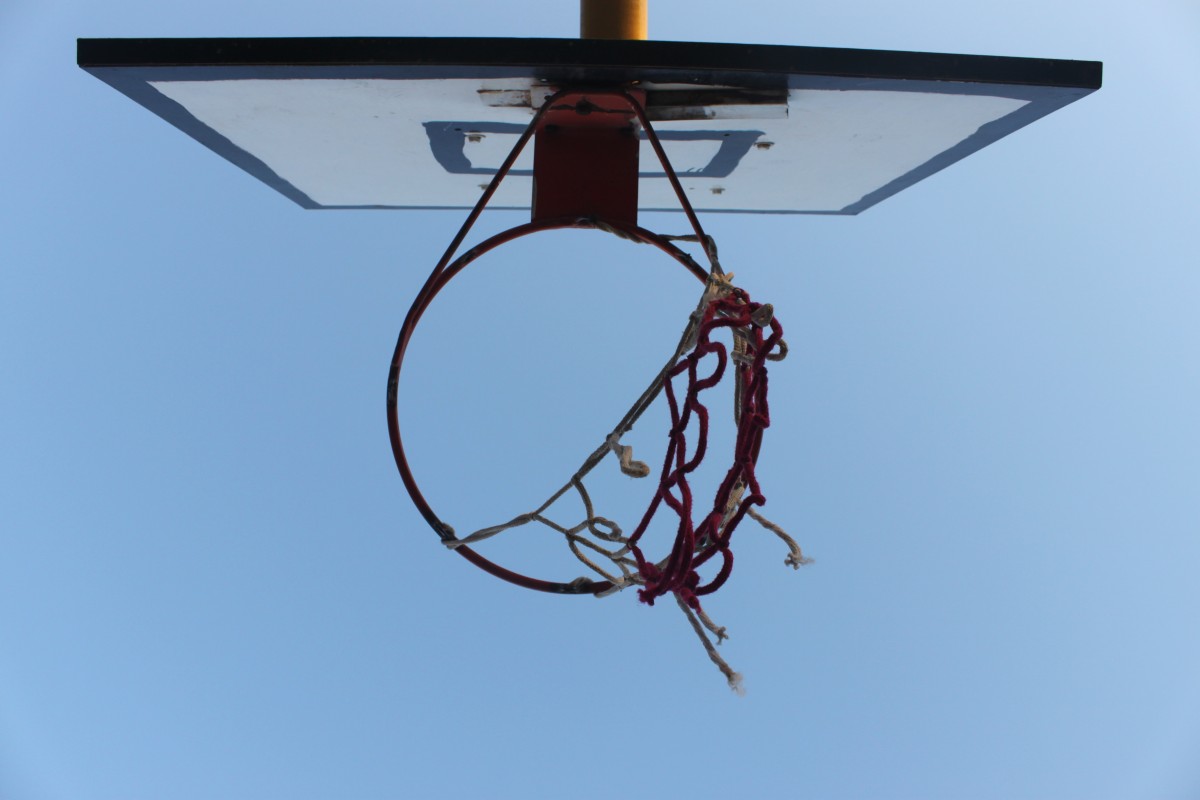
Tags: wind, vehicle, mast, street light, lighting, light fixture